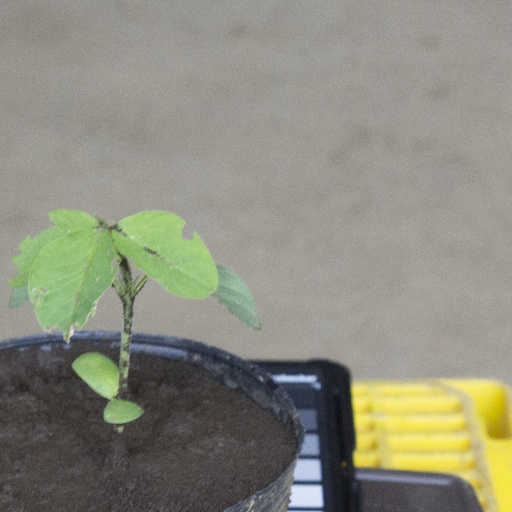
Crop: soybean